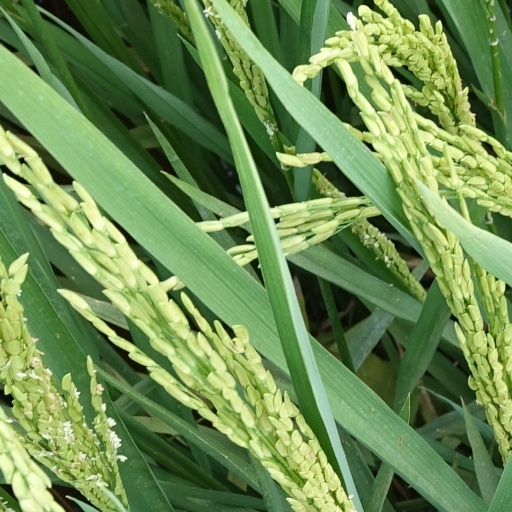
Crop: rice